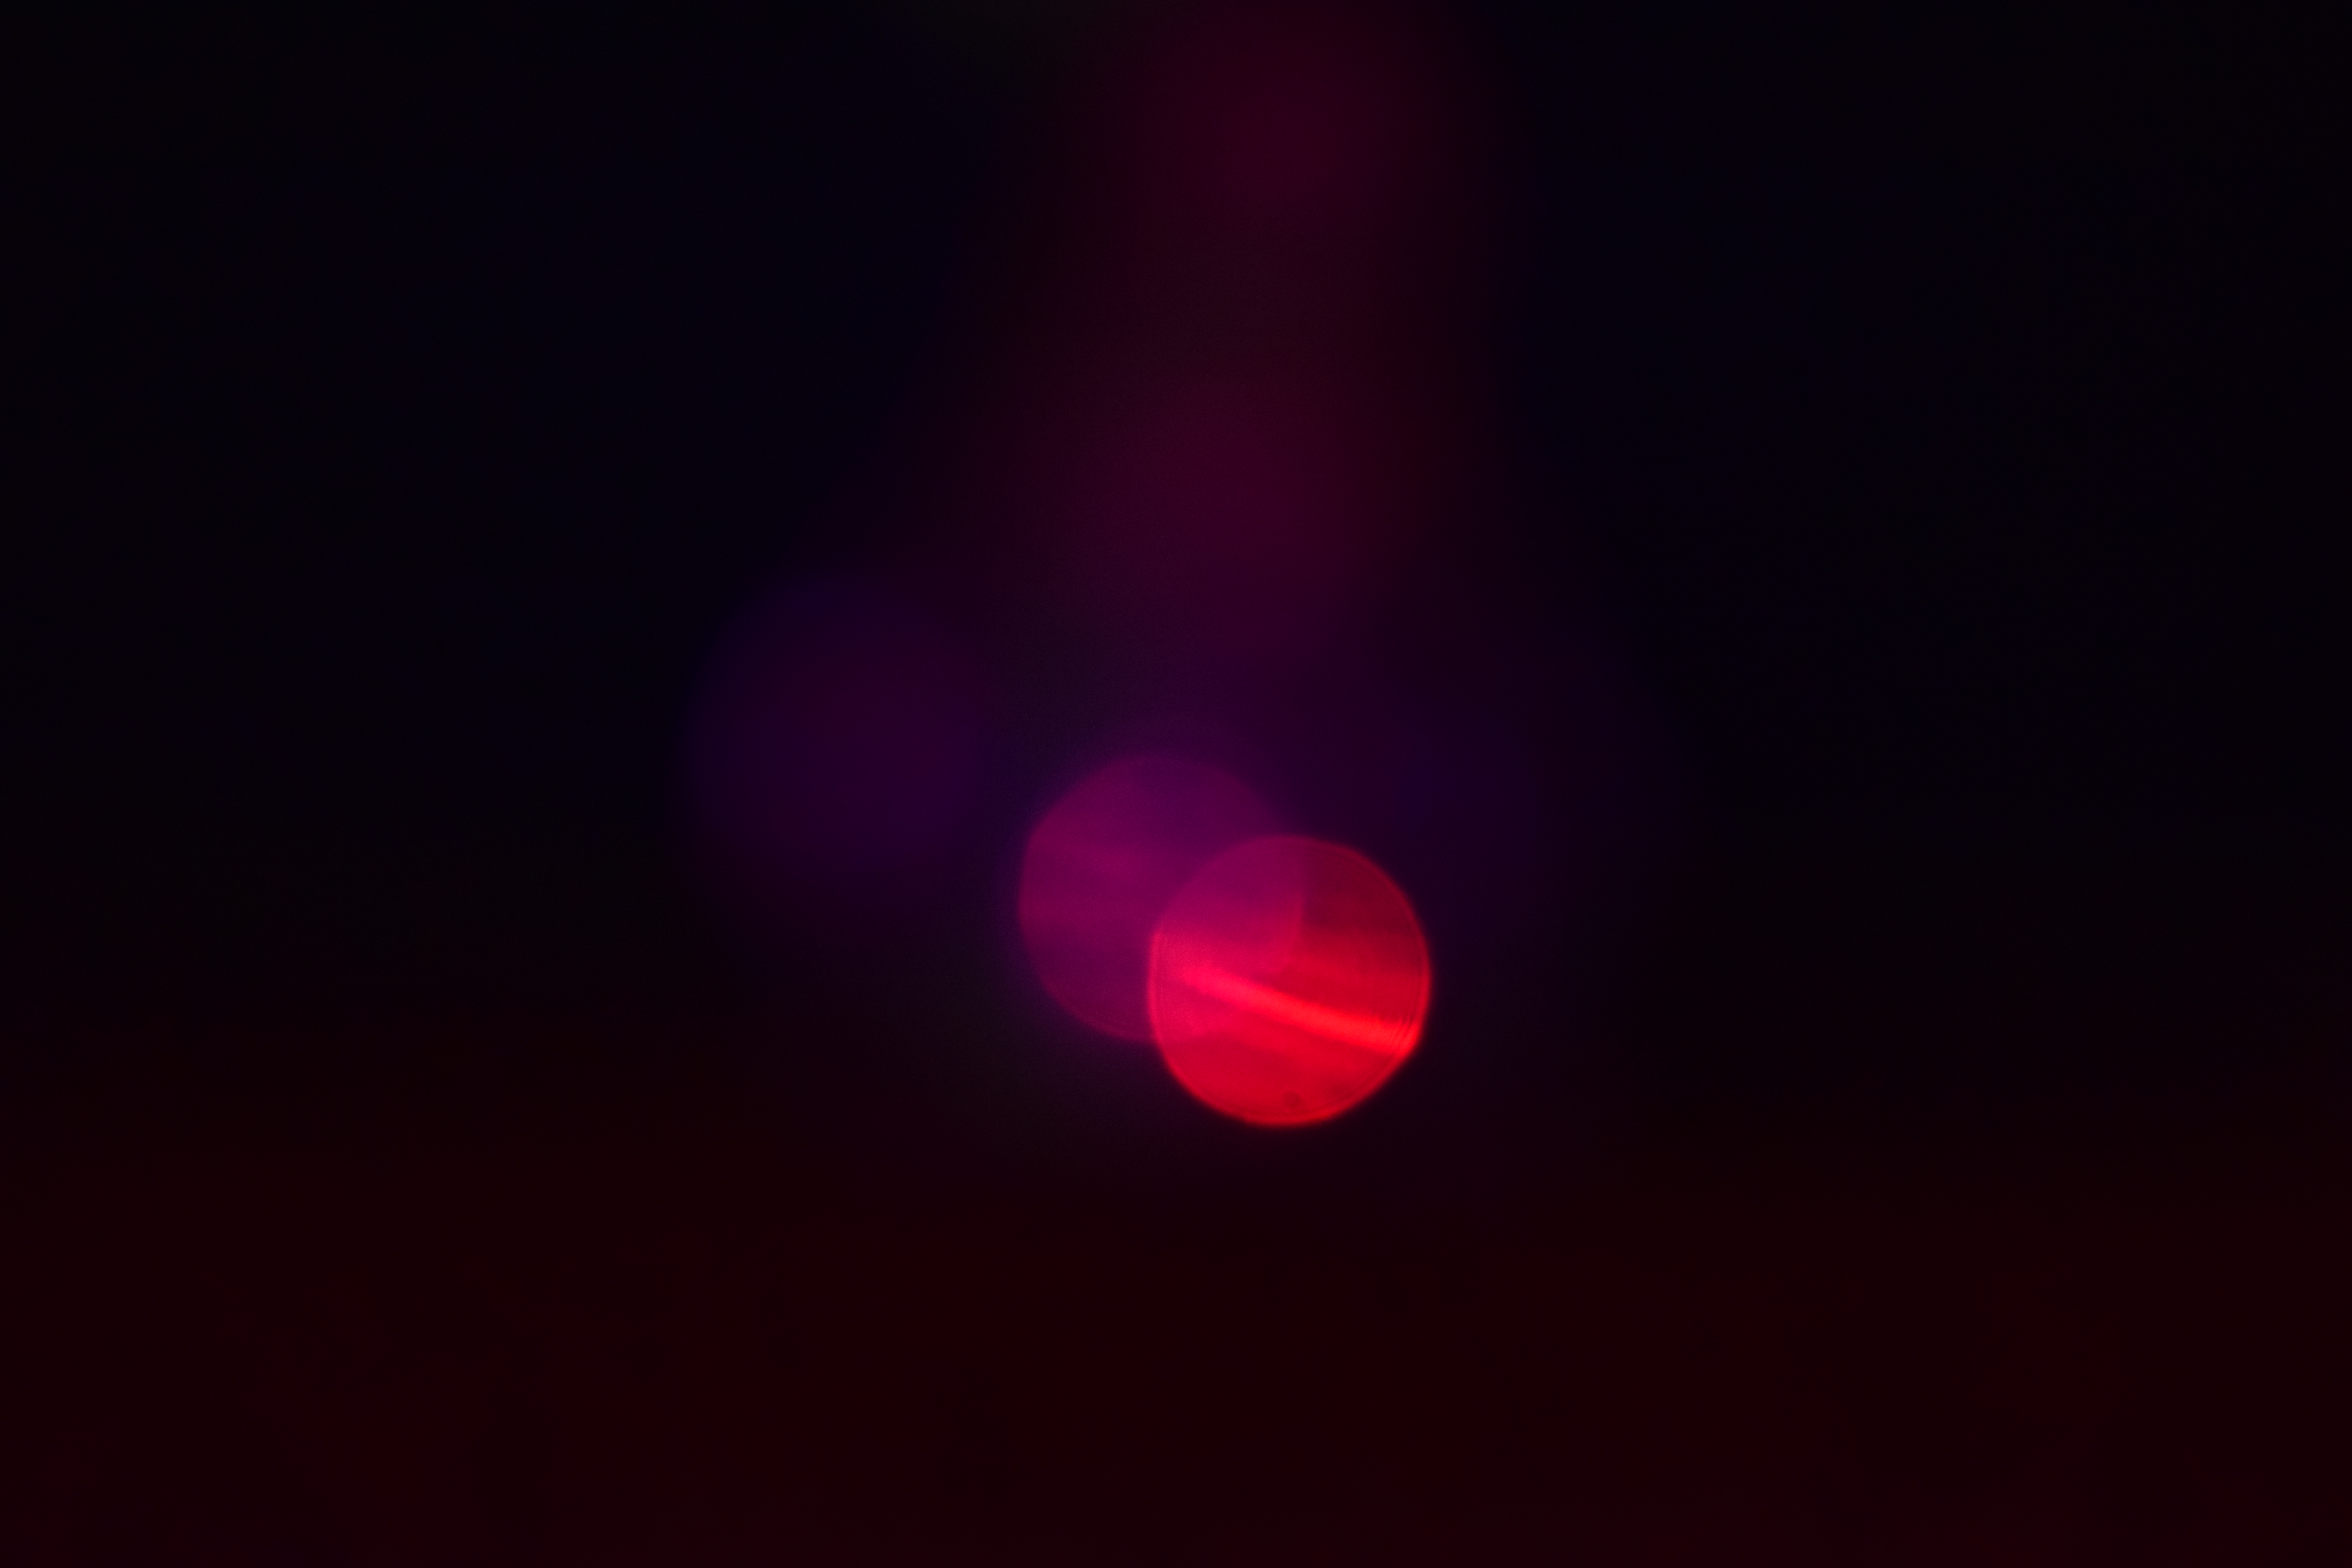
pink, bokeh, red, light, atmosphere, sky, darkness, magenta, computer wallpaper, night, macro photography, celestial event